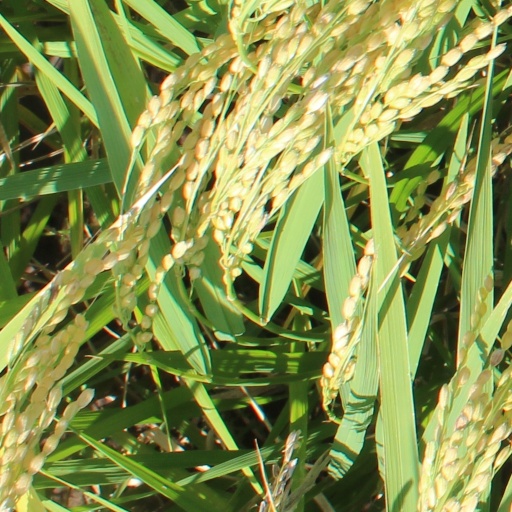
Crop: rice